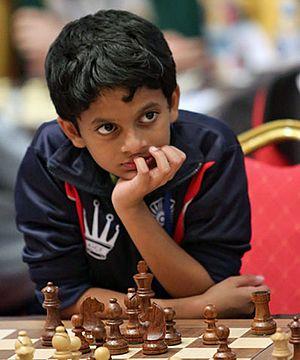
Nihal Sarin est un joueur d'échecs indien né le 13 juillet 2004.